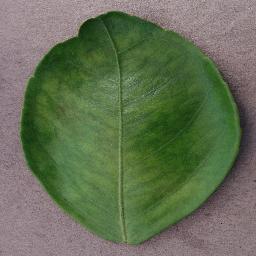
Label: Orange___Haunglongbing_(Citrus_greening)